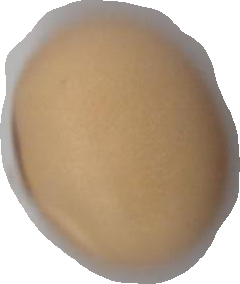
Variety: Anjasmoro